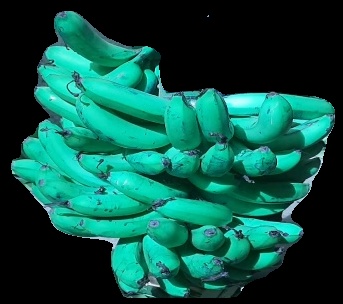
Variety: pachbale
Grade: grade3